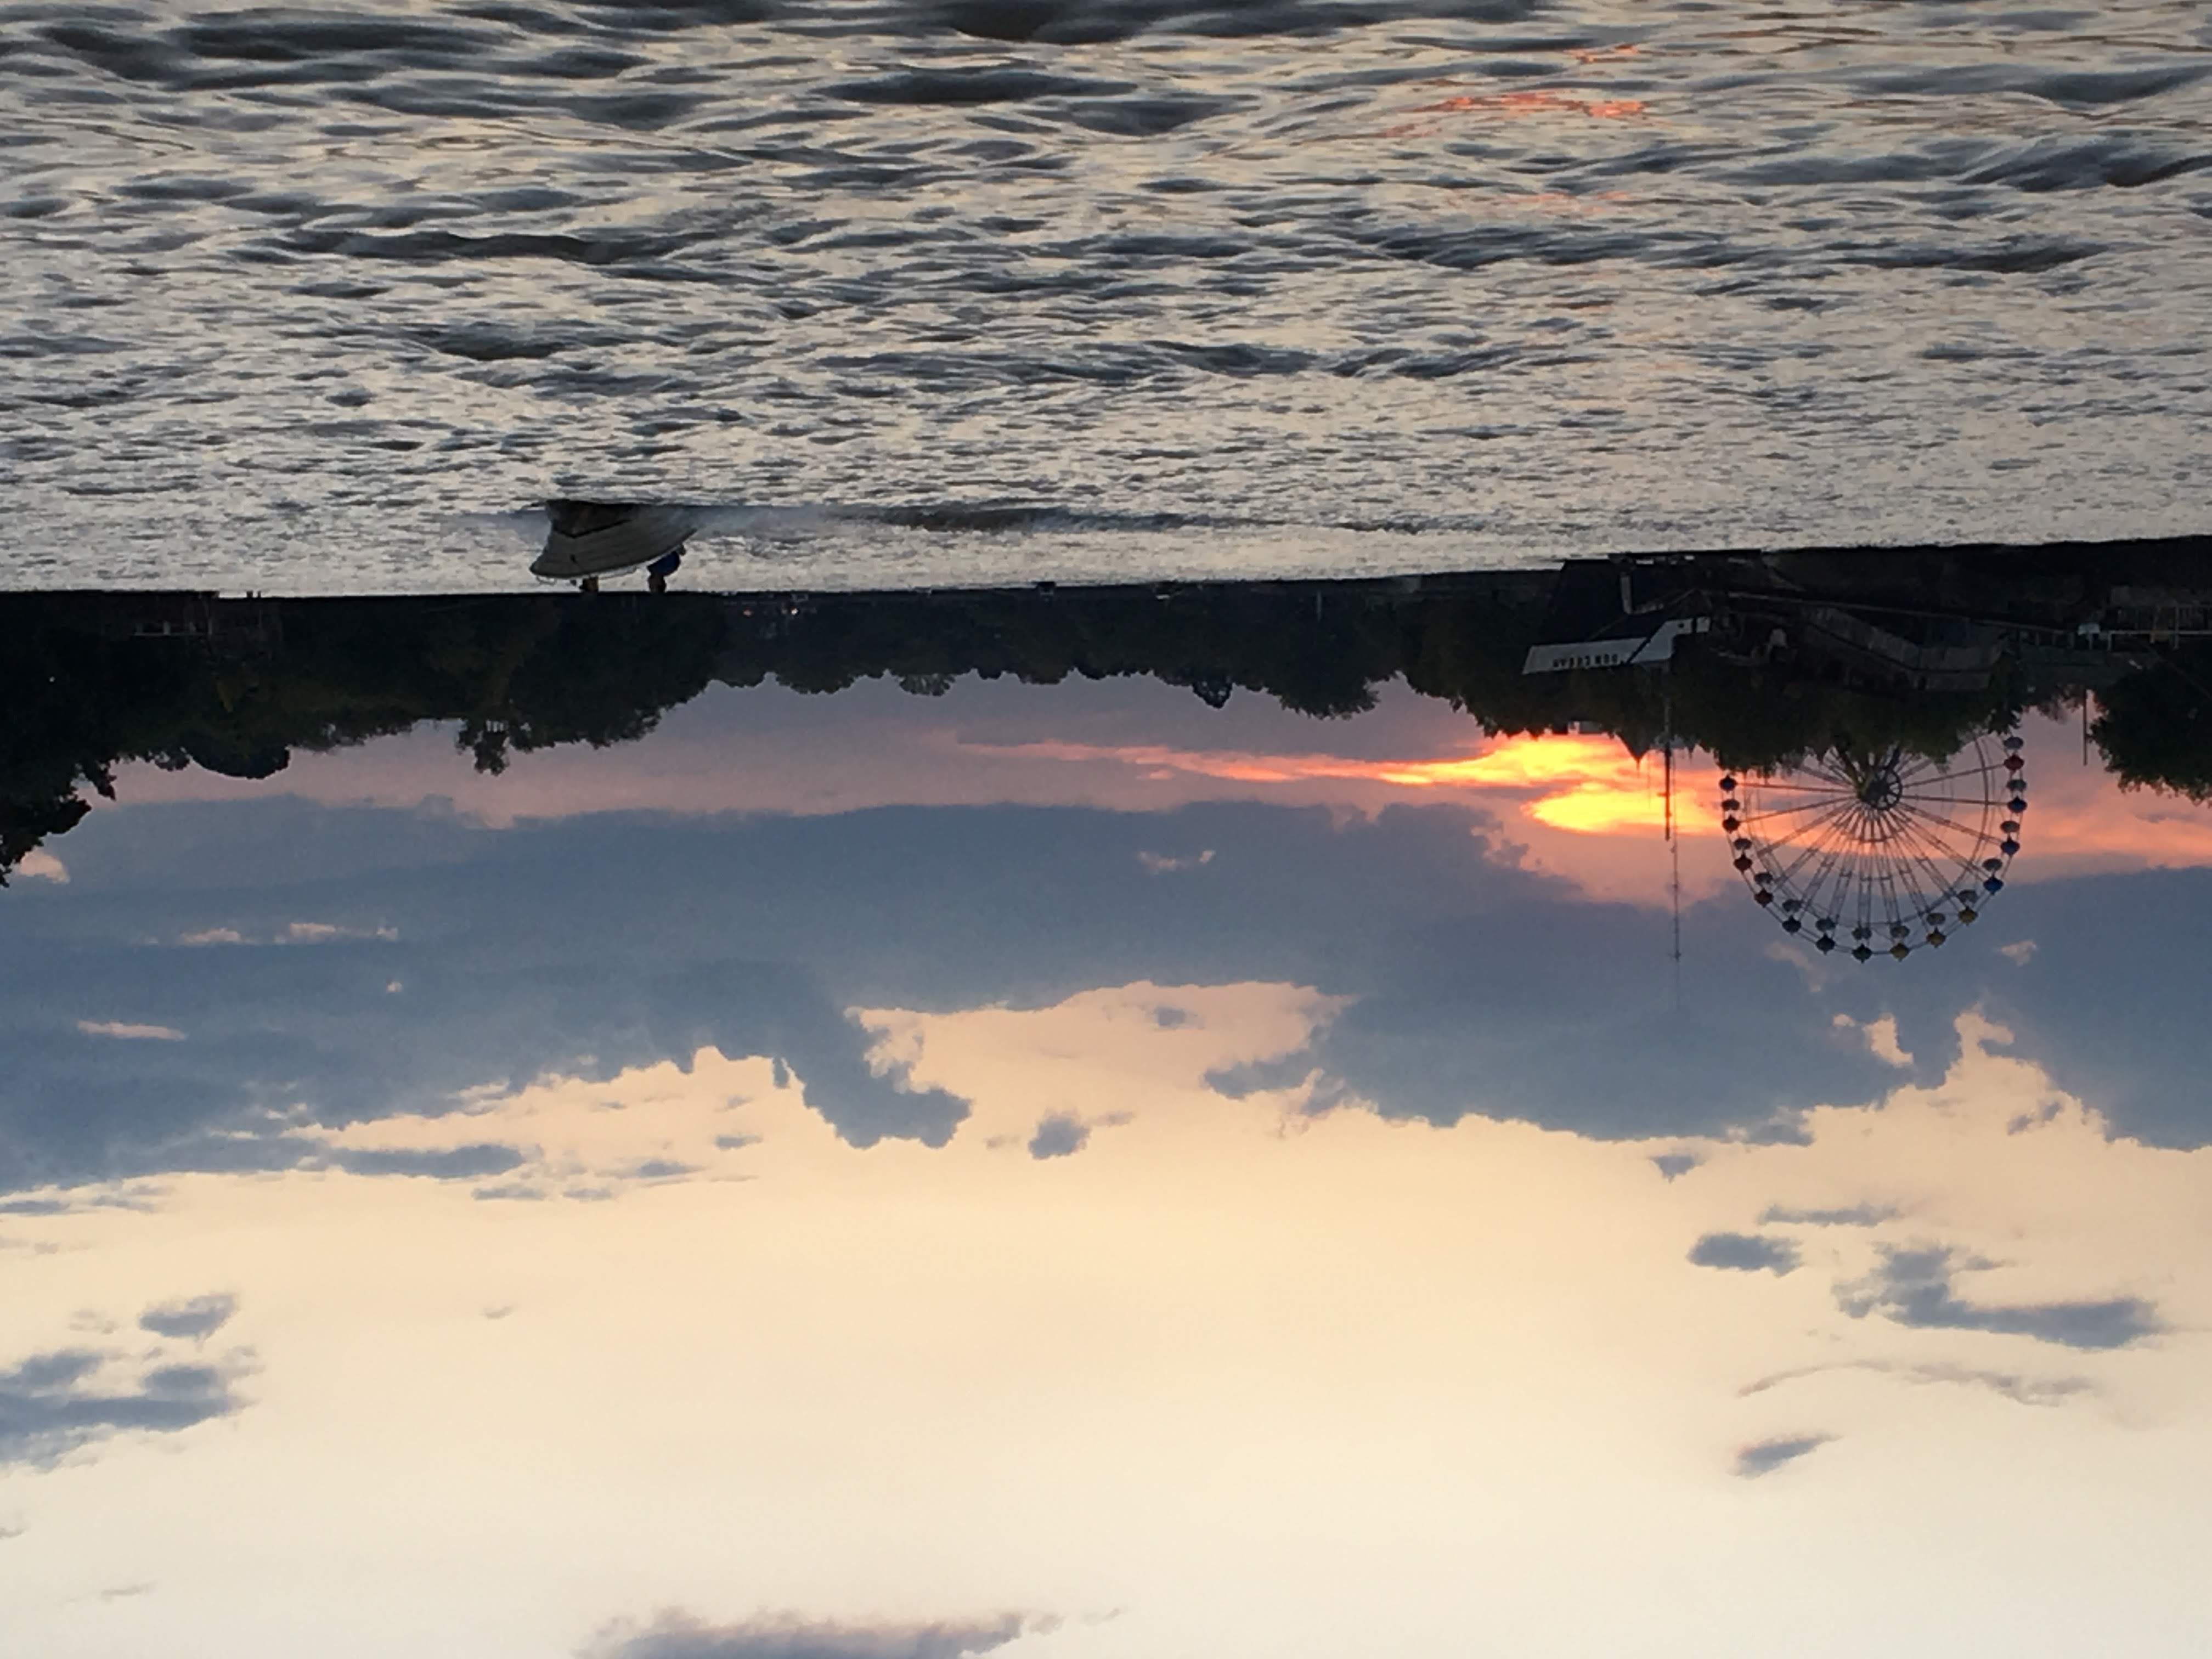
sunset, river, argentina, reflection, sky, water, cloud, morning, calm, afterglow, evening, horizon, atmosphere, sunrise, sea, tree, lake, sunlight, meteorological phenomenon, ocean, landscape, wave, puddle, vacation, world, winter, dawn